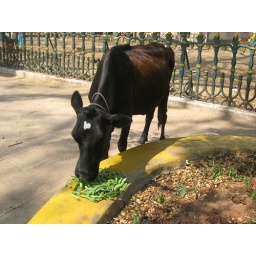
Random cow, eating banana leaves, in the street. Not uncommon.